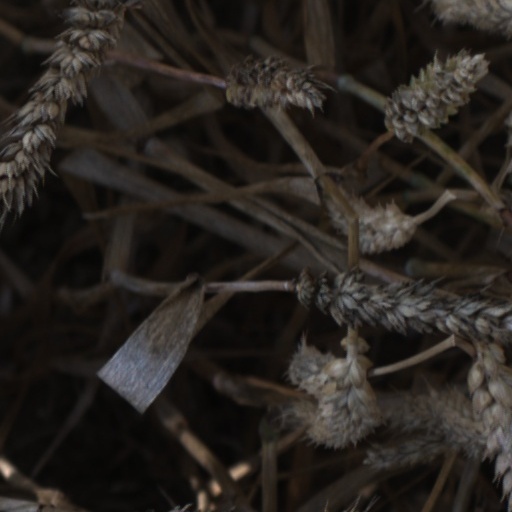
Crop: wheat